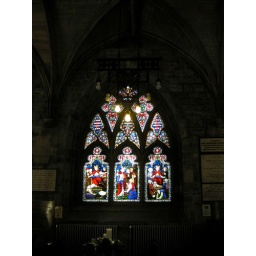
stained glass windows in the church of the holy rude